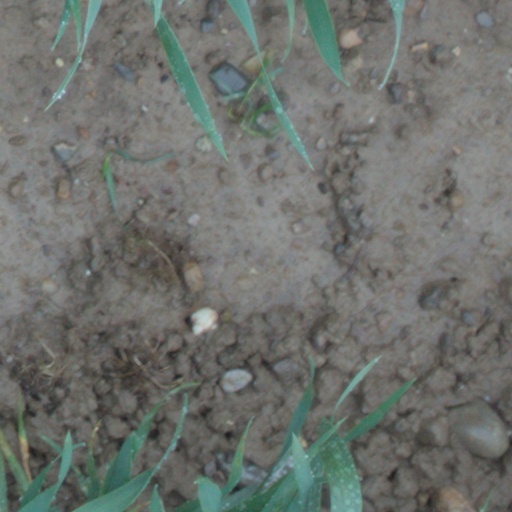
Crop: wheat